Dora Mmari Msechu

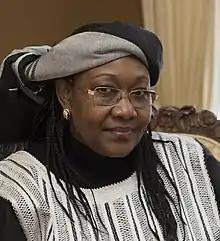
Dora Mmari Msechu

Dora Mmari Msechu (born August 24, 1956) was the Ambassador of Tanzania to Sweden from 2014 until 2017. She was also accredited to Denmark, Finland, Norway, Iceland, Estonia, Latvia, Ukraine and Lithuania.